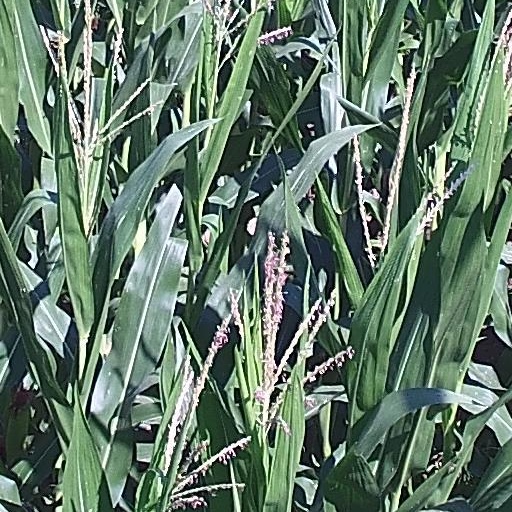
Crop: maize; corn